Operation Hardihood

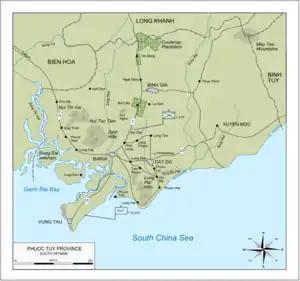
Phước Tuy Province, South Vietnam

By 1966 Phước Tuy Province was dominated by the VC. With forces dispersed across South Vietnam to defend against the growing insurgency, the Army of the Republic of Vietnam (ARVN) was stretched with only limited resources available to counter penetration of the province. Politically, Phước Tuy was controlled by the province chief, an ARVN officer appointed by the central government, and was divided into five districts, each with a district chief. Although the government controlled Bà Rịa and the Vũng Tàu Special Zone, it only partially controlled the village of Long Điền District, the western parts of Đất Đỏ District and the villages of Long Hải, Xuyên Mộc District and Phú Mỹ during the day. Only the route from Bà Rịa to Vũng Tàu was secure, and beyond this ARVN forces were likely to be ambushed. Although the mostly Catholic village of Bình Gia opposed VC influence, it was isolated with the VC controlling the remainder of the province, collecting taxes and subjecting the population to extortion and violent intimidation. The VC operated in parallel to the South Vietnamese administration. Part of the larger province of Ba Long—which also included Long Khánh Province and part of Biên Hòa Province, the Ba Long Province People's Committee co-ordinated activity in Phước Tuy under the direction of the Central Office for South Vietnam (COSVN), an organisation controlled by North Vietnam. Meanwhile, a network of cells and committees known as the Viet Cong Infrastructure provided support and extended control into the villages and hamlets. The military forces which supported the political apparatus consisted of main forces, local forces and guerrillas.